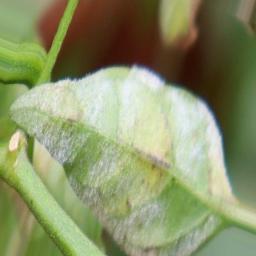
Label: powdery mildew